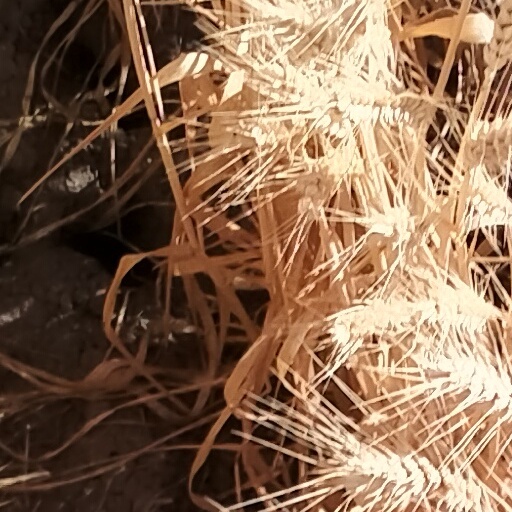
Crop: wheat